P. D. Eastman

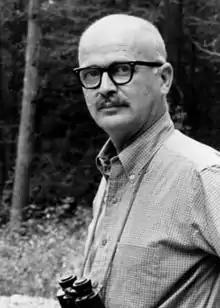
Eastman in 1972

Philip Dey Eastman (November 25, 1909January 7, 1986) was an American screenwriter, children's author, and illustrator.